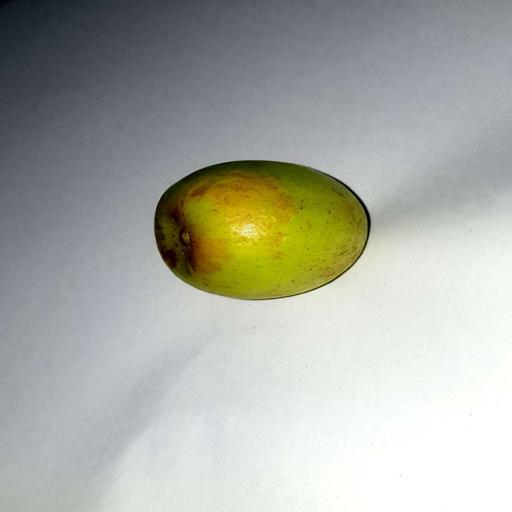
Label: healthy